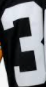
Number: 3